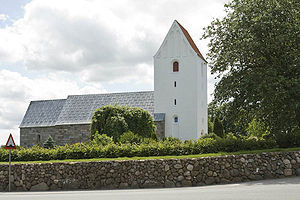
Asp Kirke
Asp Kirke
Asp Kirke, Danmark